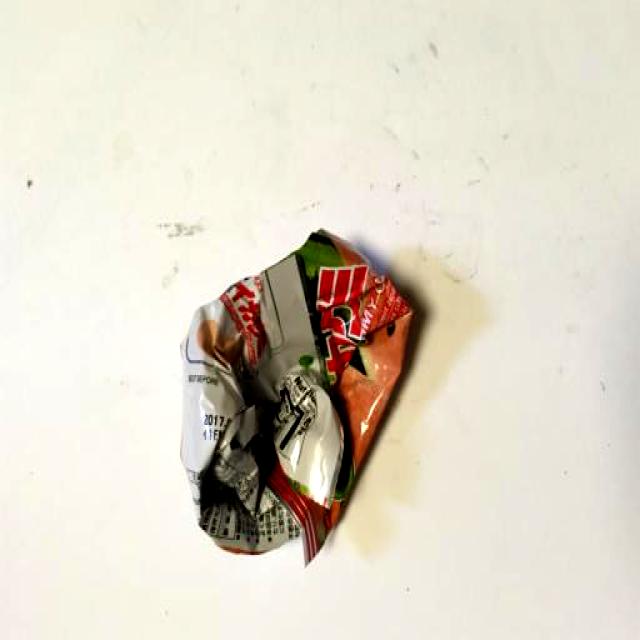
Label: Trash